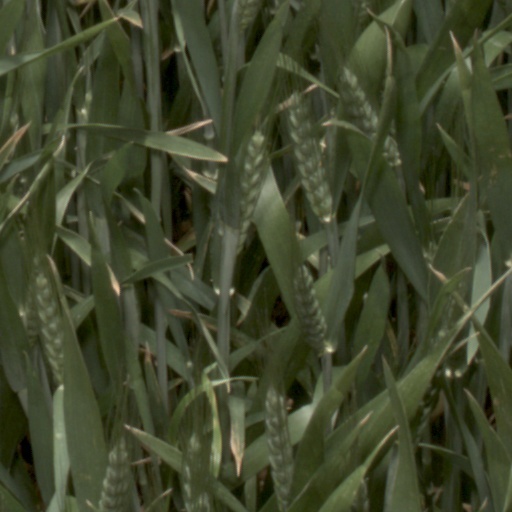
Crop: wheat